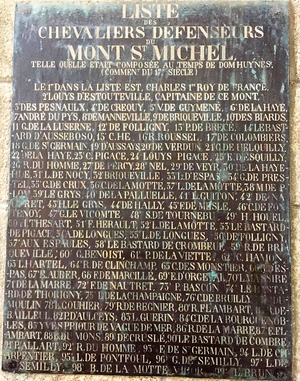
Plaque commemorative de la liste des chevaliers défenseurs du Mont Saint Michel telle quelle était composée au temps de DOM HUYNES au XVII e siècle. Située dans le transept droit de l'abbaye du Mont Saint Michel.
Voici les différentes listes des 120 gentilshommes qui ont défendu l'abbaye du Mont-Saint-Michel en 1434 et qui auraient, selon la légende, « résisté pendant trente ans et qui fait un tel massacre lors de cette attaque de 1434 que les 20 000 Anglais furent repoussés et poursuivis sur les grèves ».